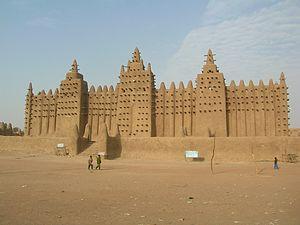
Villes anciennes de Djenné (Mali) Español: Ciudades antiguas de Djenné 日本語: ジェンネ旧市街 中文: 杰内古城